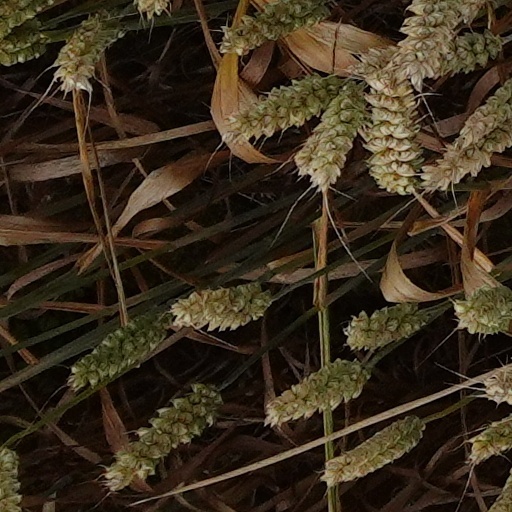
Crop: wheat